Staiths South Bank

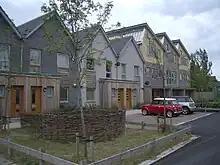

Staiths South Bank is a housing development in Gateshead, England, designed in collaboration with fashion designers Wayne and Gerardine Hemingway (known for their Red or Dead fashion label). It has been cited as an example of "more experimental" design for large housing developments and criticised for excluding cars in a site poorly served by public transport.